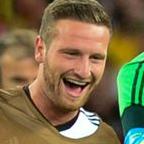
Age: 21